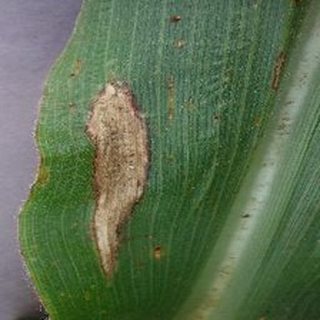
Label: corn_northern_leaf_blight